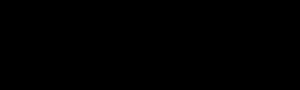
Respekt est un hebdomadaire tchèque paraissant à 25 000 exemplaires édité par la société R-PRESSE, spol. s r.o, dont l'audience totale est estimée à 80 000 personnes.